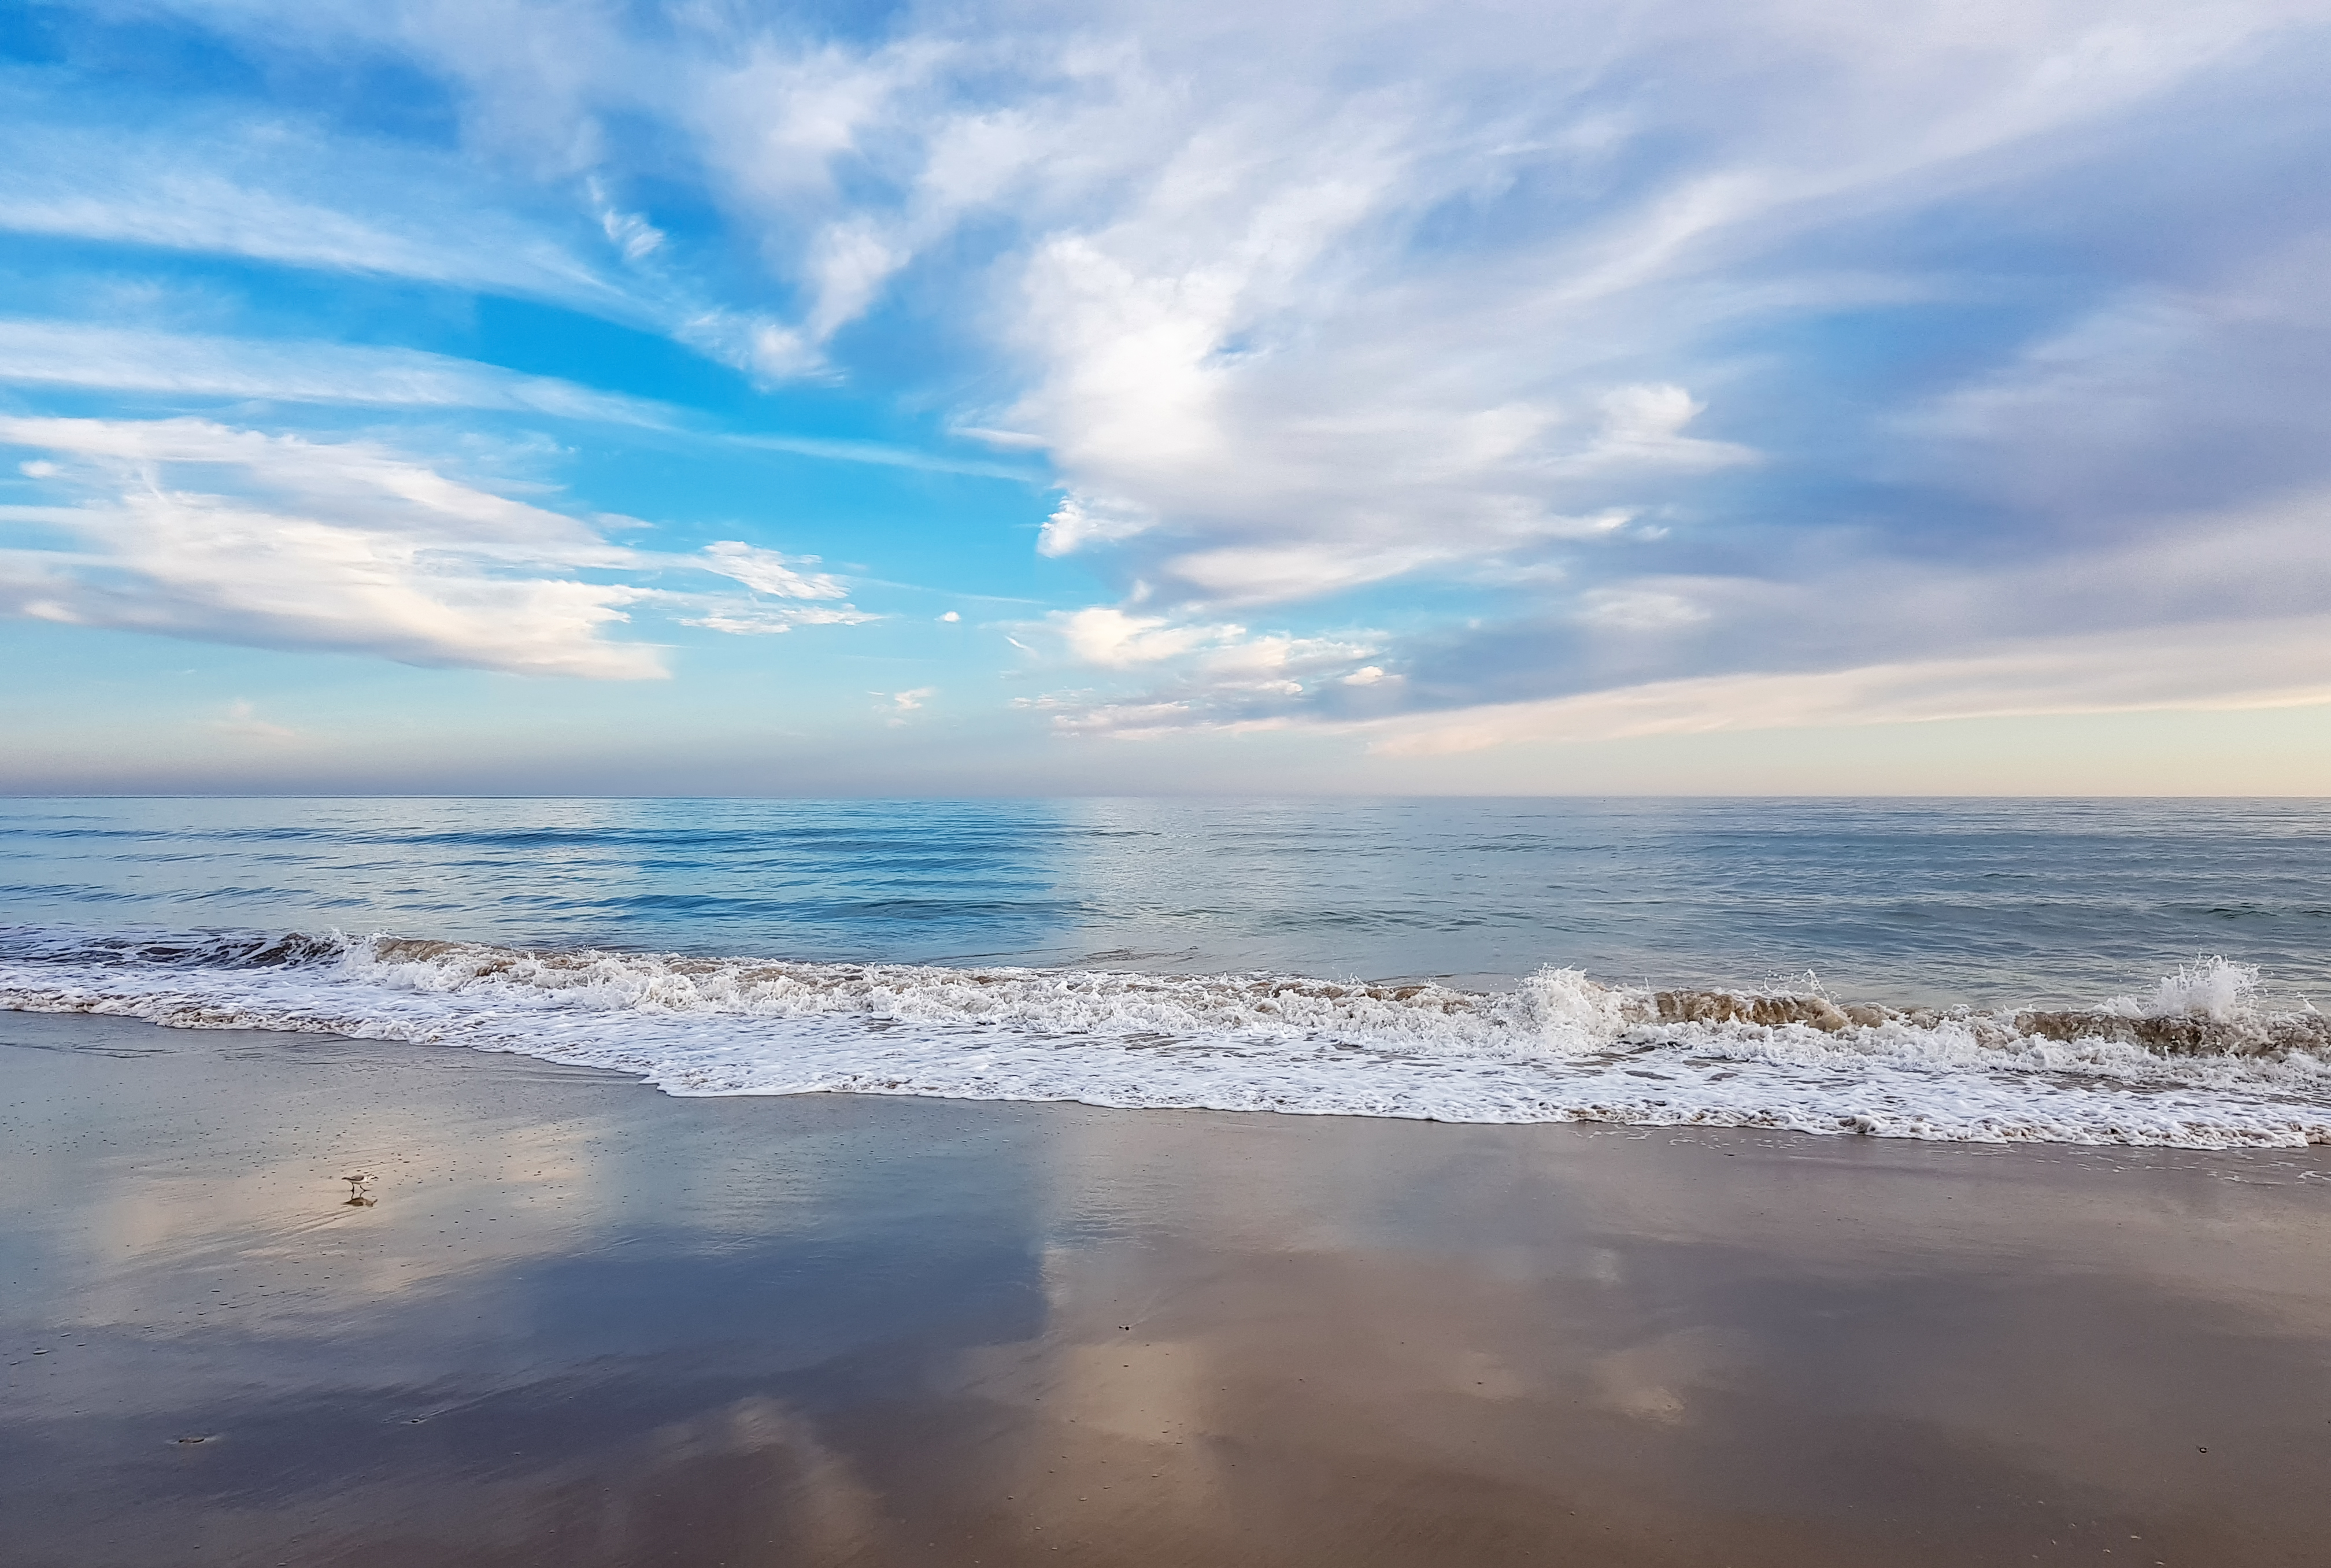
sea, blue, sky, body of water, ocean, wave, horizon, water, cloud, beach, shore, wind wave, coast, daytime, reflection, natural environment, morning, calm, sunlight, tide, atmosphere, coastal and oceanic landforms, summer, sand, vacation, evening, meteorological phenomenon, cumulus, landscape, photography, bay, sunset, tropics, wind, sound